O. H. Bailey

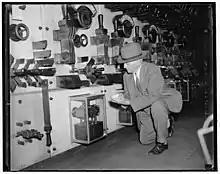

Oakley Hoopes Bailey (June 14, 1843 – August 13, 1947) was a prolific panoramic map creator for several decades. He produced 374 maps from 1871 until he retired in 1927. Aerial photography replaced the months long process of capturing views drawn in panoramic maps to a process that could be done in a day. The Library of Congress has a collection of his maps.